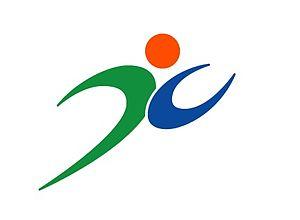
Fukutsu est une ville située dans la préfecture de Fukuoka, sur l'île de Kyūshū, au Japon.